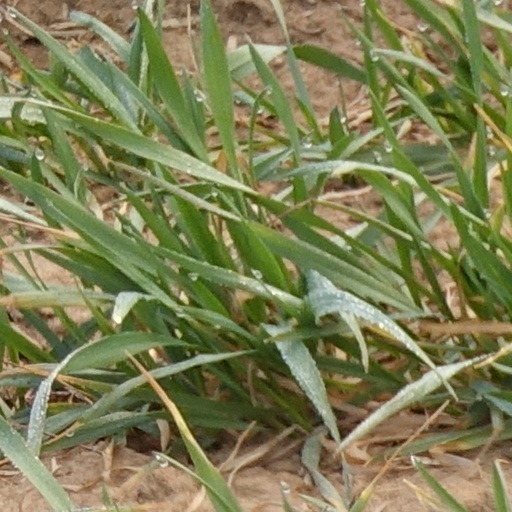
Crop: wheat